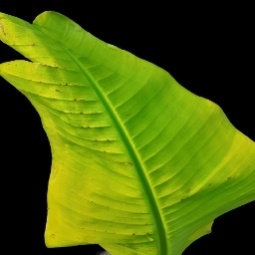
Label: Sulphur